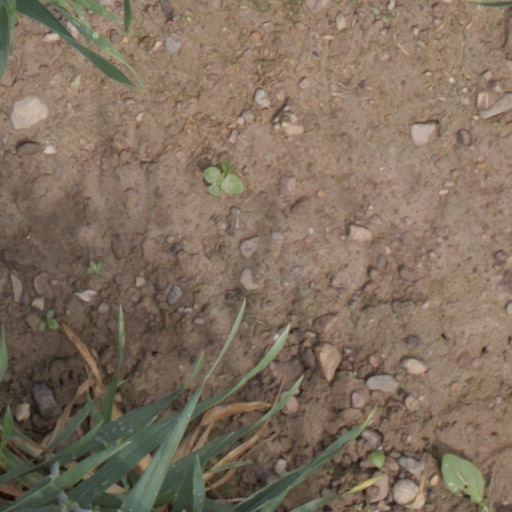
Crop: wheat